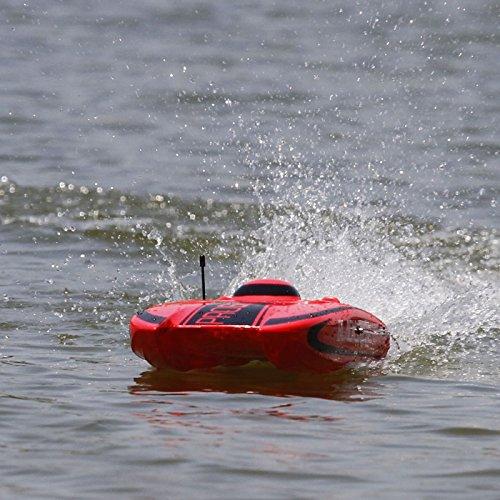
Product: Pro Boat Blackjack 24" Brushless Catamaran RTR, PRB08007
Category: Toys & Games | Hobbies | Remote & App Controlled Vehicles & Parts | Remote & App Controlled Vehicles | Watercraft
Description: Off-set rudder system provides superb stability and keeps the Blackjack-24 glued to the water.
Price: $229.99